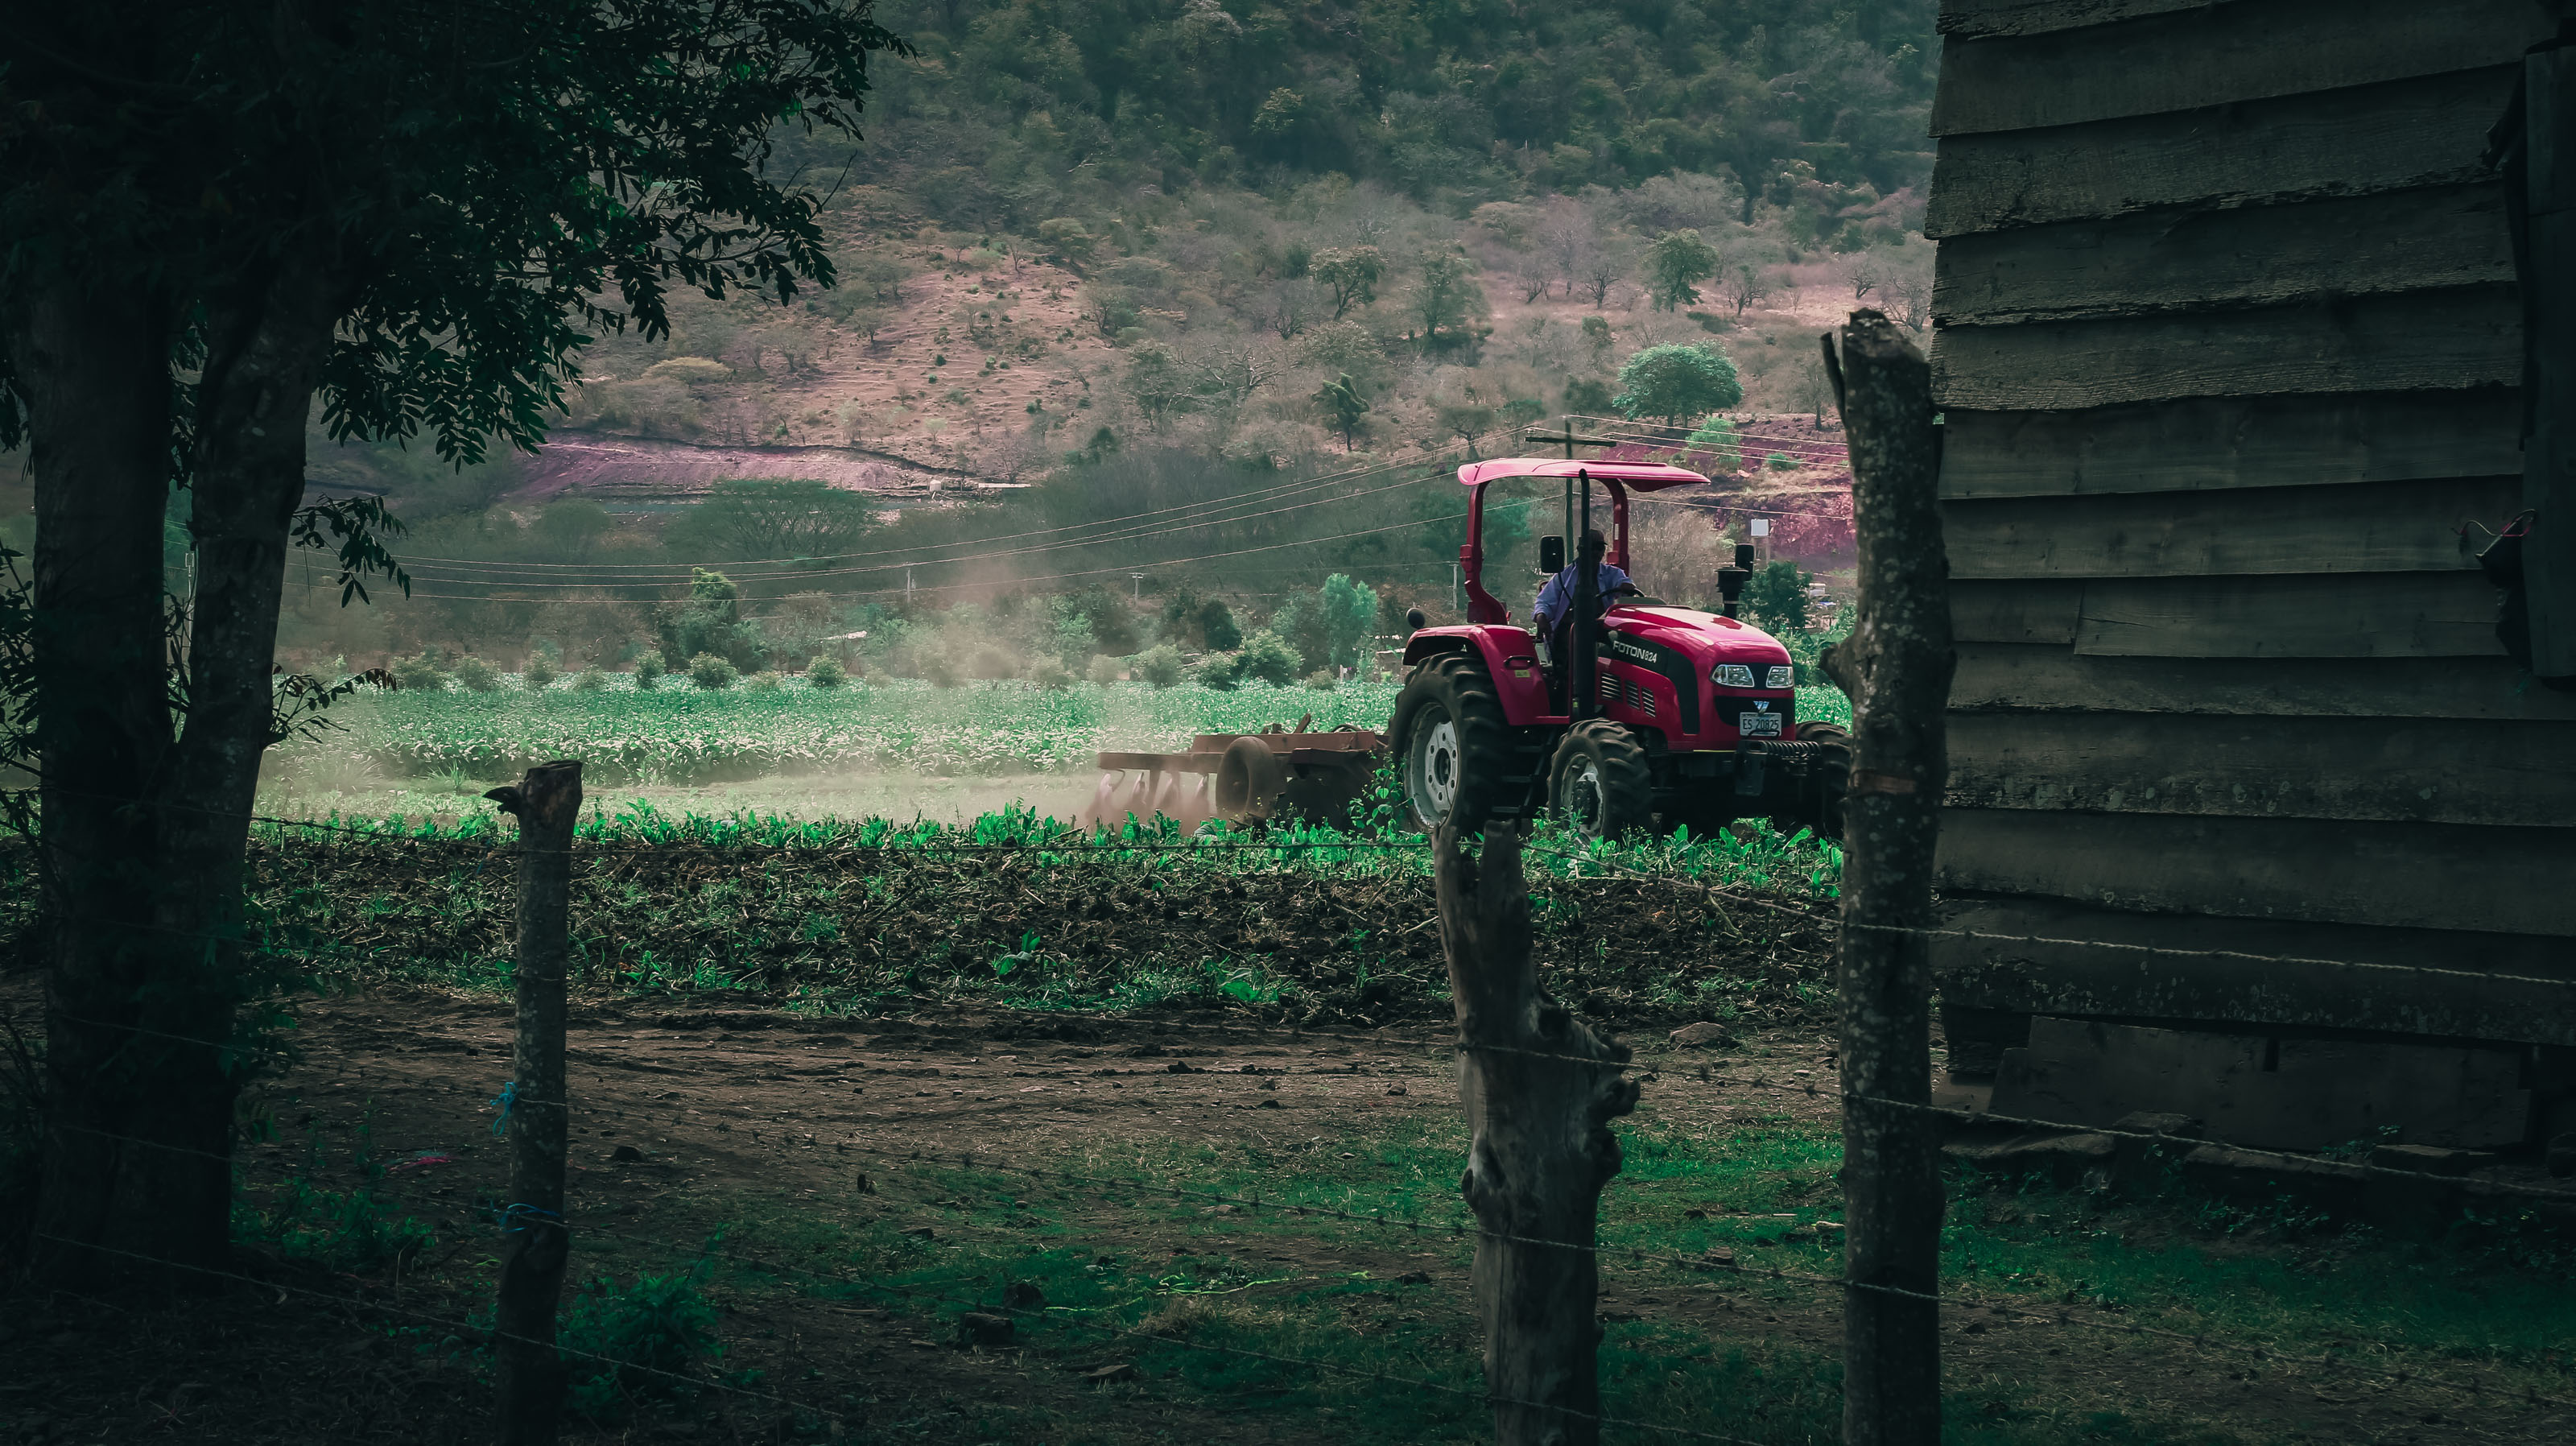
field, tobacco, cigars, drew estate, nicaragua, barn, nature, tree, farm, rural area, grass, morning, plant, landscape, soil, agriculture, plantation